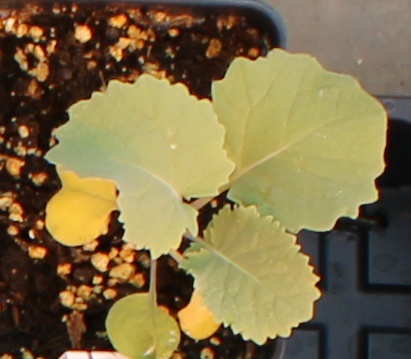
Label: Canola